Budge Manzia

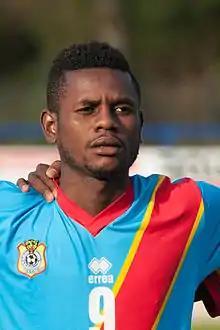
Manzia in 2014

Budge Manzia (born 24 September 1994) is a Congolese professional footballer who plays as a forward for French Championnat National 3 club Seyssinet. He made two appearances for the DR Congo national team in 2012.